List of animals of the Marquesas Islands

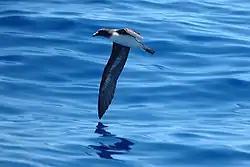
The uncommon Tahiti petrel breeds in the Marquesas Islands

This should be considered in two separate groups – endemic species and introduced species – as follows: